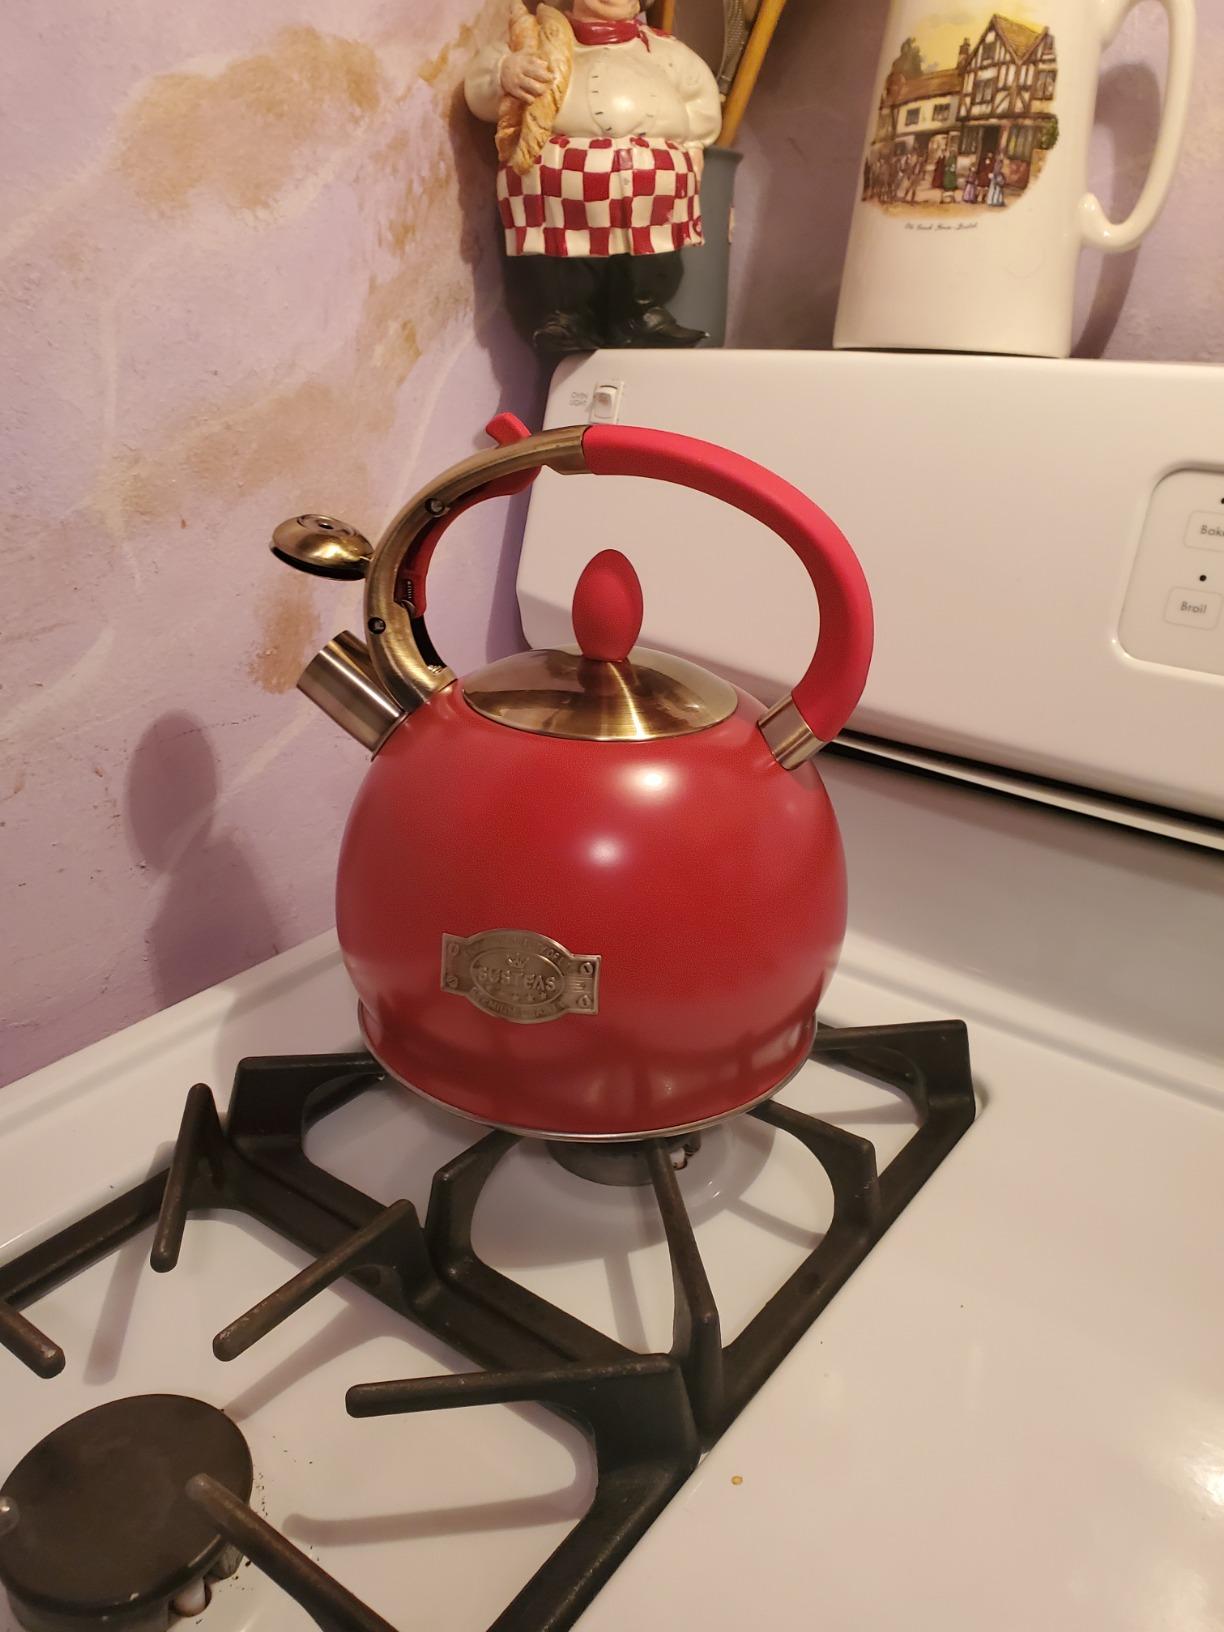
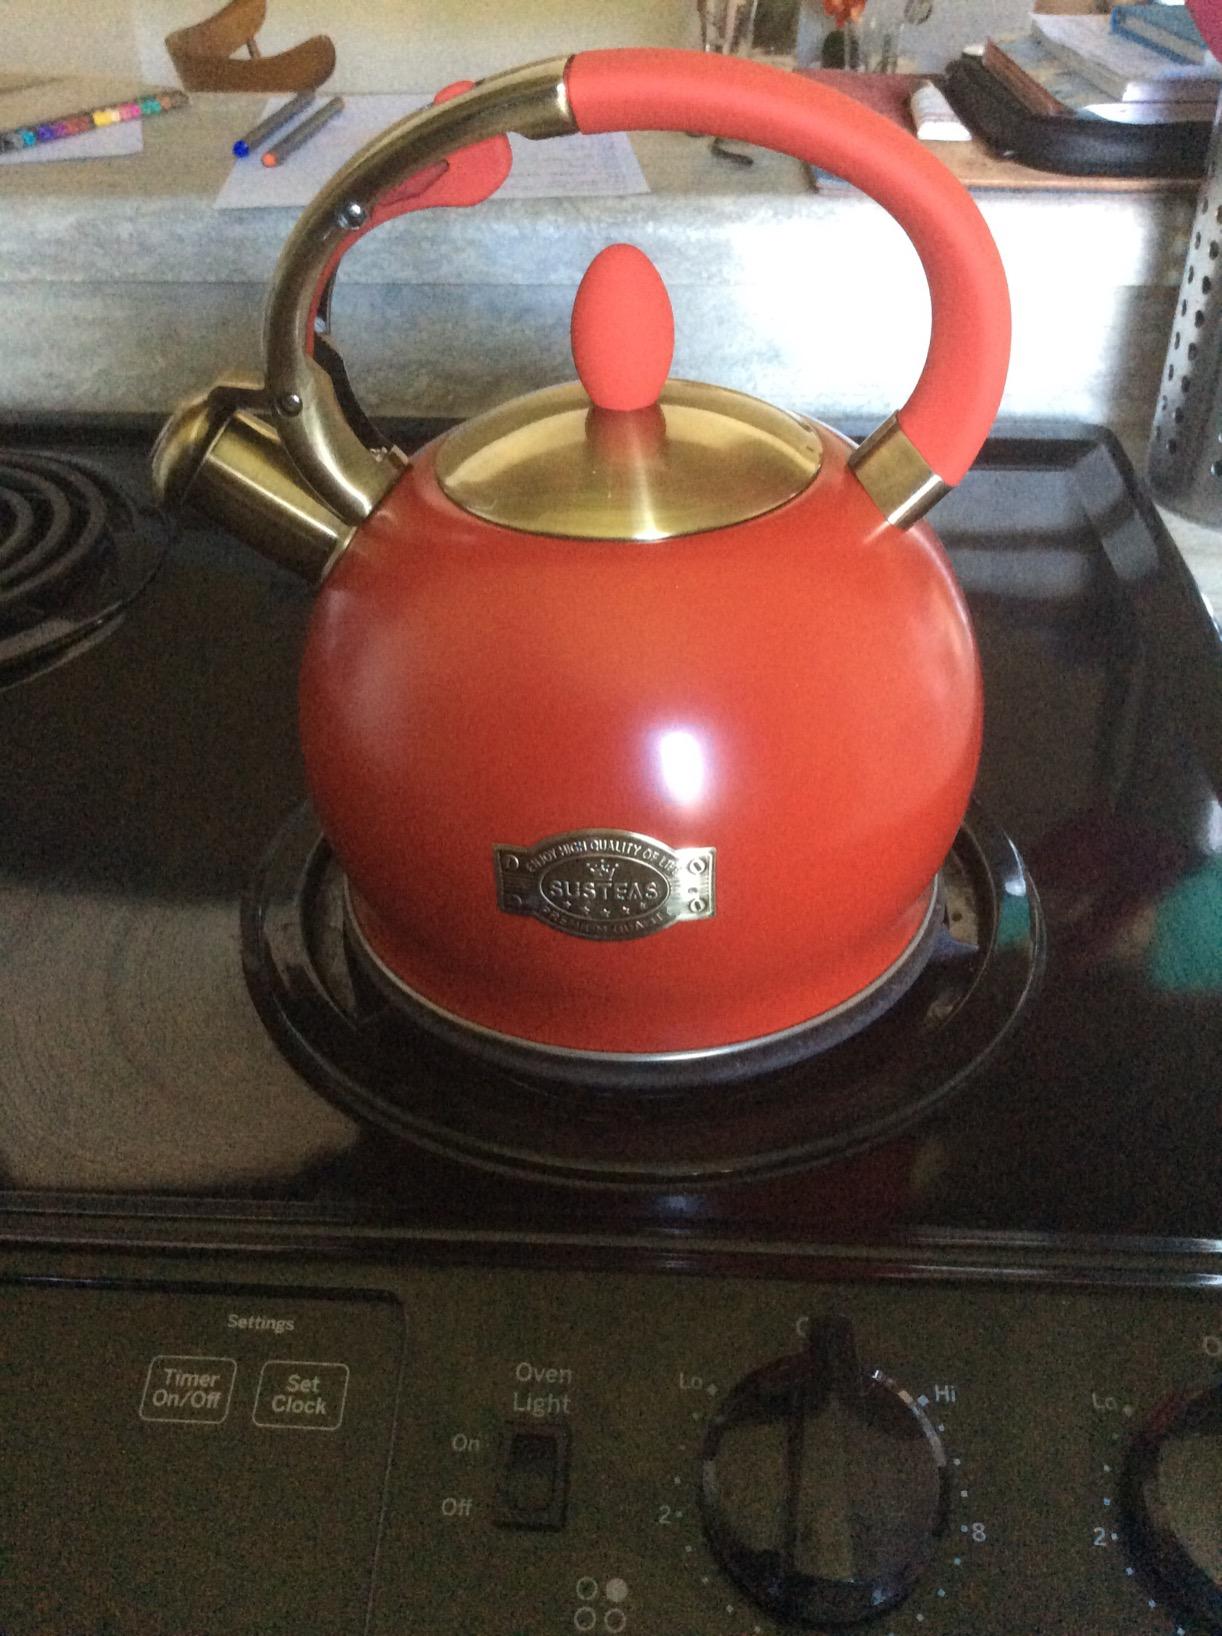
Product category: items_kettle
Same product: yes